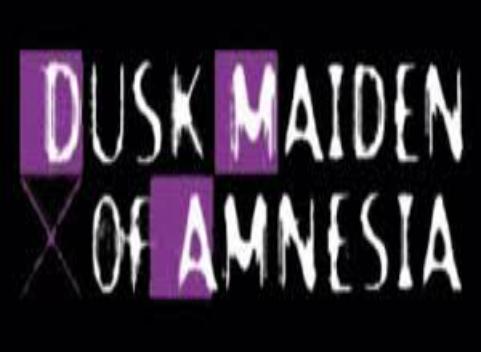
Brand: amnesia
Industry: Clothes